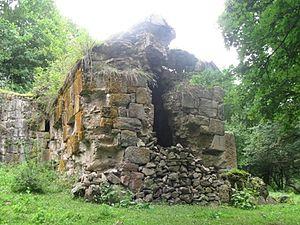
Matosavank est un petit monastère situé dans le massif forestier et montagneux du Dilijan National Park, à 3,5 km au nord-ouest de la ville de Dilidjan, dans le marz de Tavush, en Arménie.